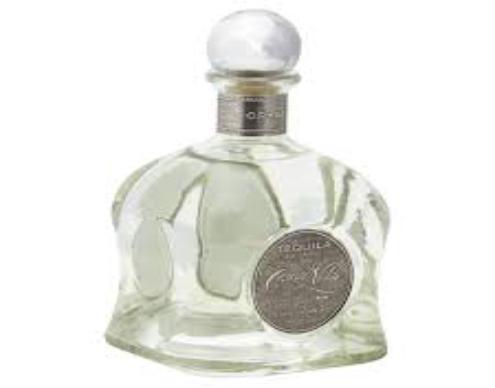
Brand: Casa Noble
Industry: Food